The Survivor and Others

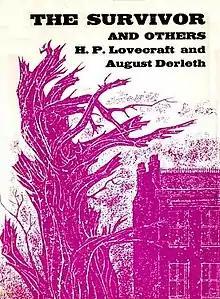
Dust jacket illustration by Ronald Clyne.

The Survivor and Others is a collection of fantasy and horror short stories by American writer August Derleth. It was released in an edition of 2,096 copies. It was reissued in paperback by Ballantine Books in 1962 and 1971. The stories were based on and inspired by unused ideas of H. P. Lovecraft, and billed as "posthumous collaborations" with him. Derleth was in fact Lovecraft's literary executor after the latter's death in 1937.